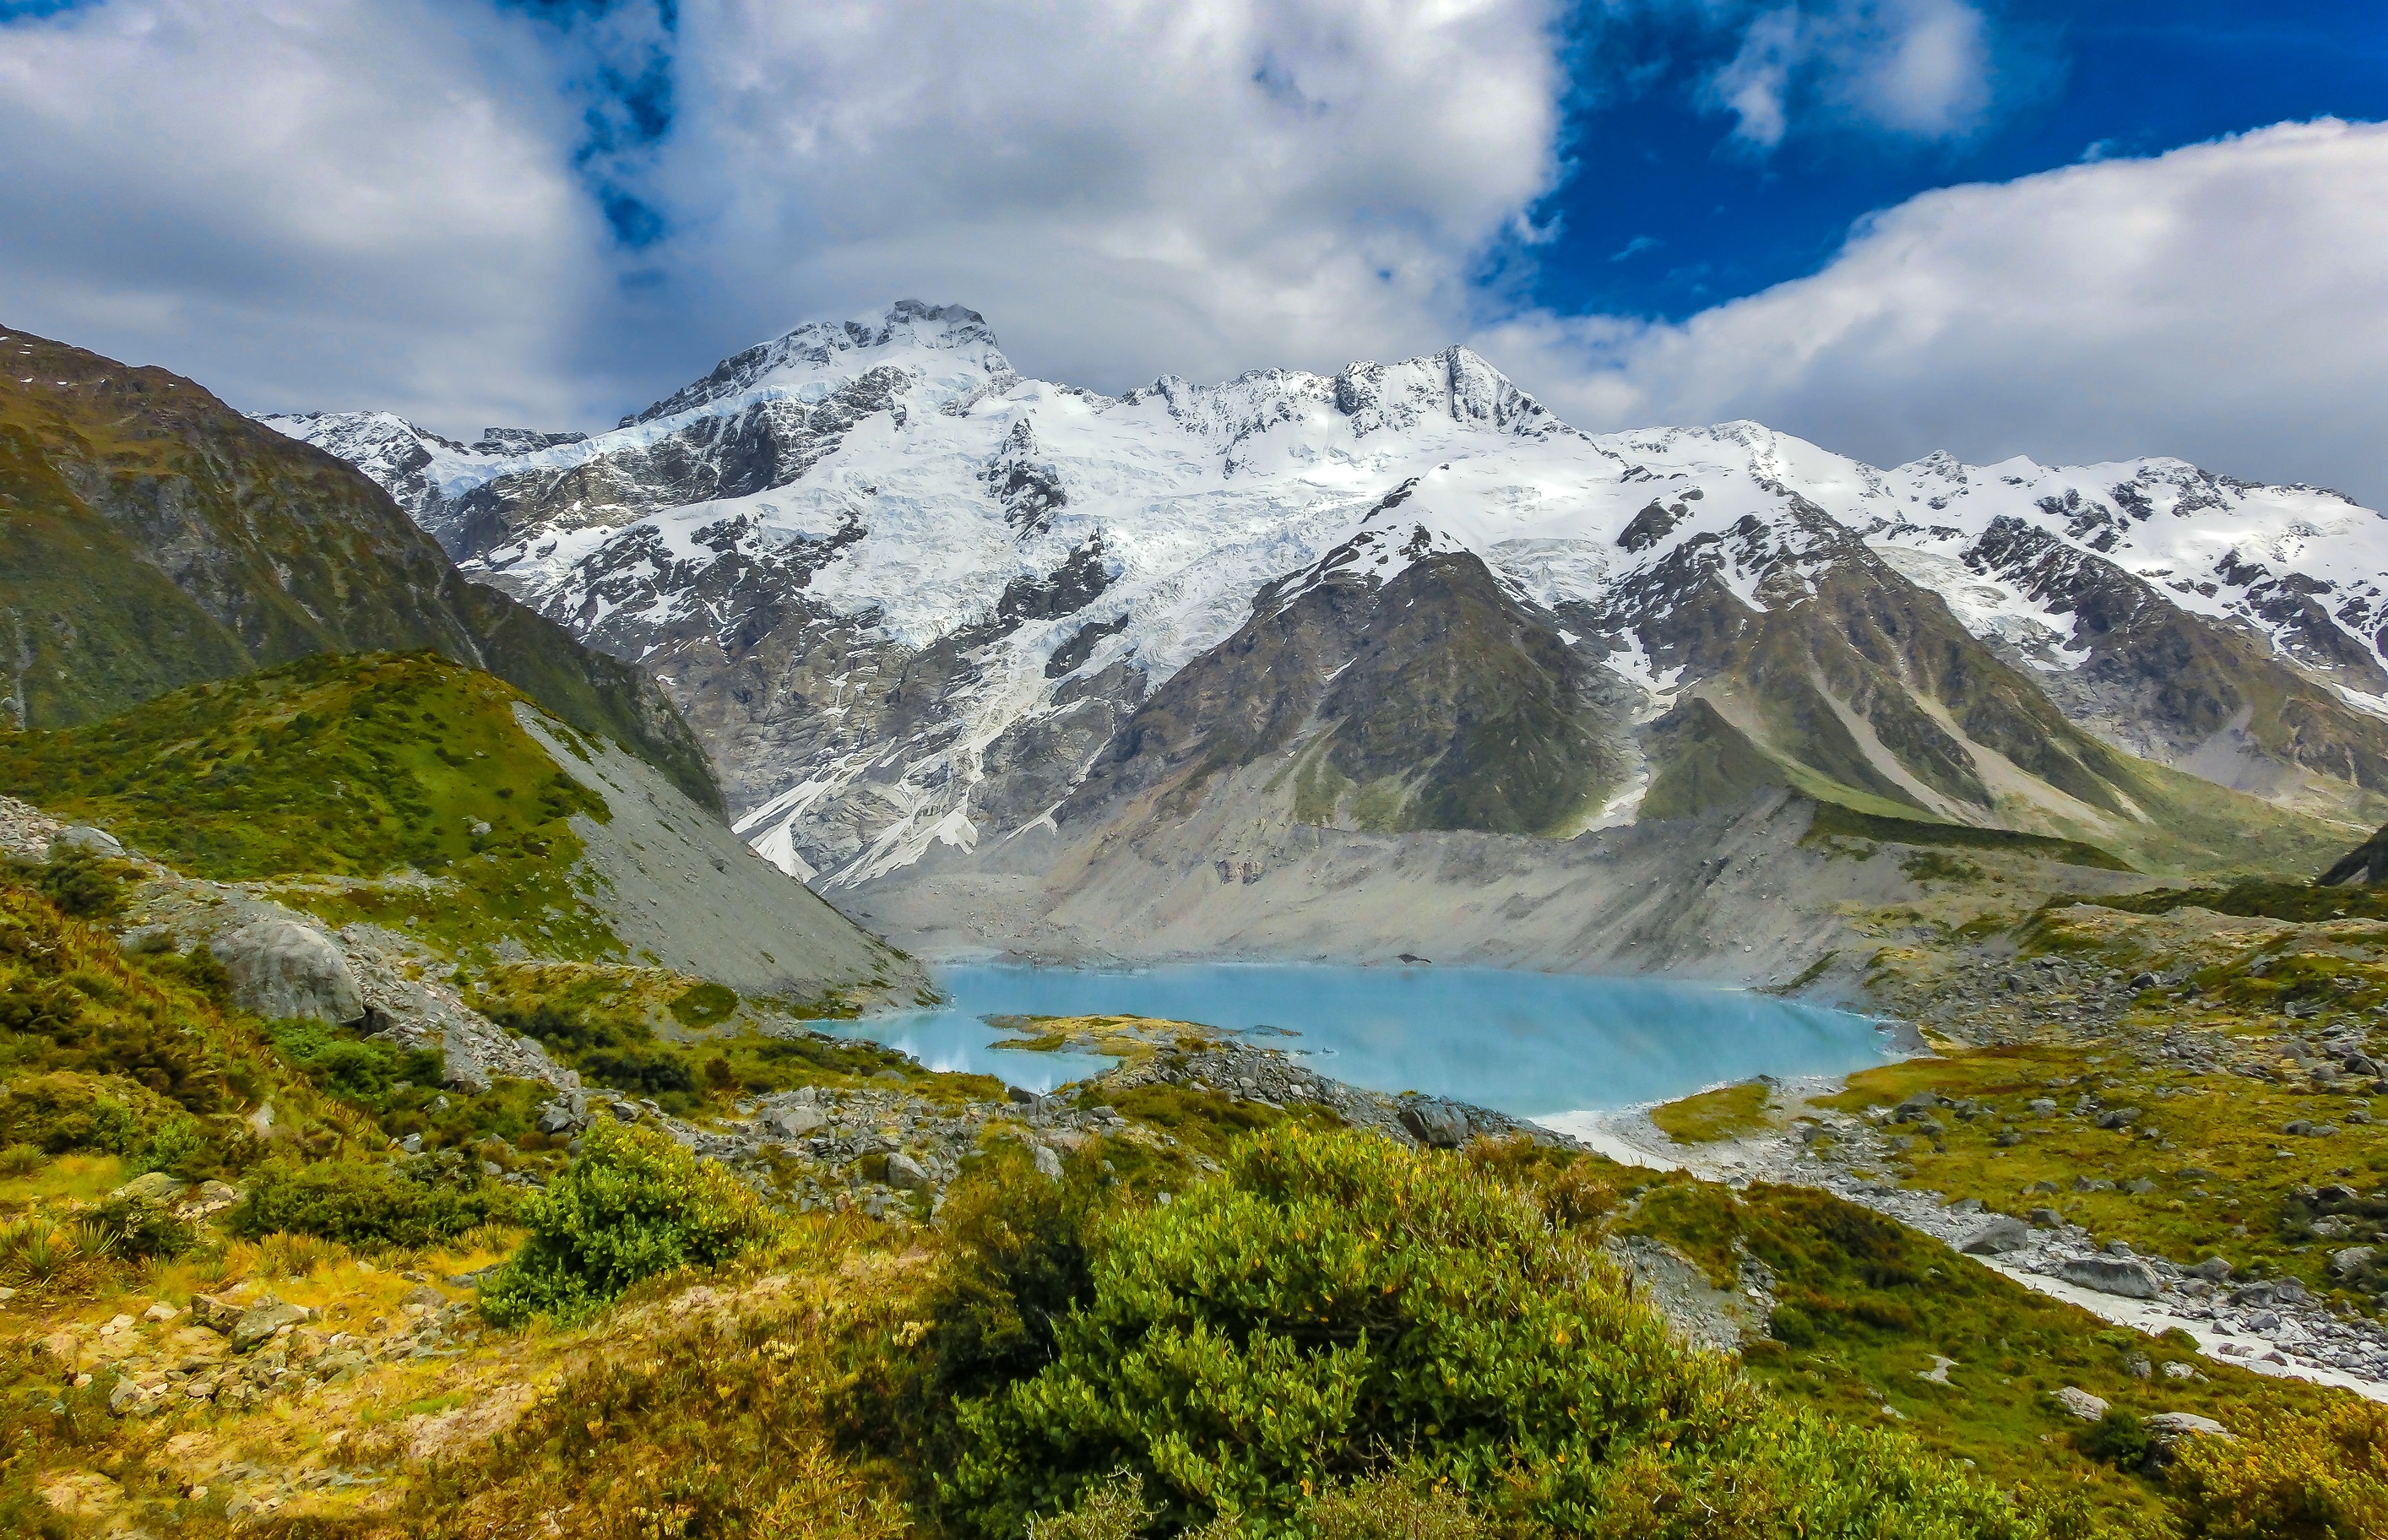
landscape, nature, grass, rock, wilderness, walking, mountain, snow, cloud, plant, sky, sun, white, meadow, bloom, lake, adventure, valley, mountain range, summer, ice, orange, green, high, color, glacier, alpine, endless, blue, fjord, steep, colorful, yellow, highland, national park, ridge, summit, wild flowers, southern, clouds, background, mountains, alps, outlook, new zealand, plateau, bergsee, still, wanderlust, dramatic, fell, cirque, loch, flower meadow, moraine, grasses, recovery, summer meadow, landform, tarn, natural lawn, south island, desktop background, mountain pass, geographical feature, mountainous landforms, glacial landform, landscape photography